The Fighting Kentuckian

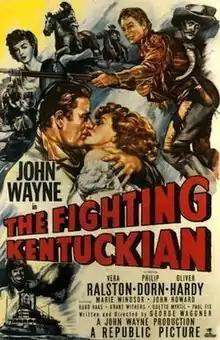
Original cinema poster

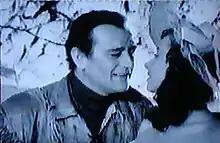
John Wayne and Vera Ralston in "The Fighting Kentuckian" (1949)

The Fighting Kentuckian is a 1949 American adventure Western film written and directed by George Waggner and starring John Wayne, who also produced the film. The supporting cast featured Vera Ralston, Philip Dorn, Oliver Hardy (of Laurel & Hardy) portraying Wayne's portly sidekick, Marie Windsor, John Howard, Hugo Haas, Grant Withers, and Odette Myrtil.